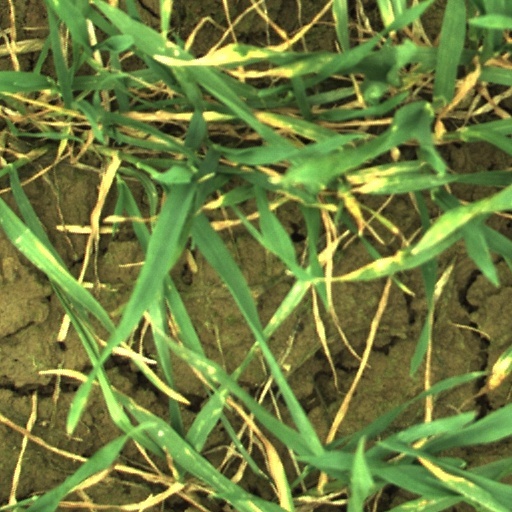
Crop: wheat